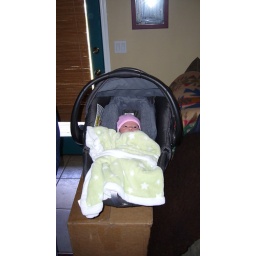
So, she's sitting in her car seat on top of a case of wine...how appropriate!